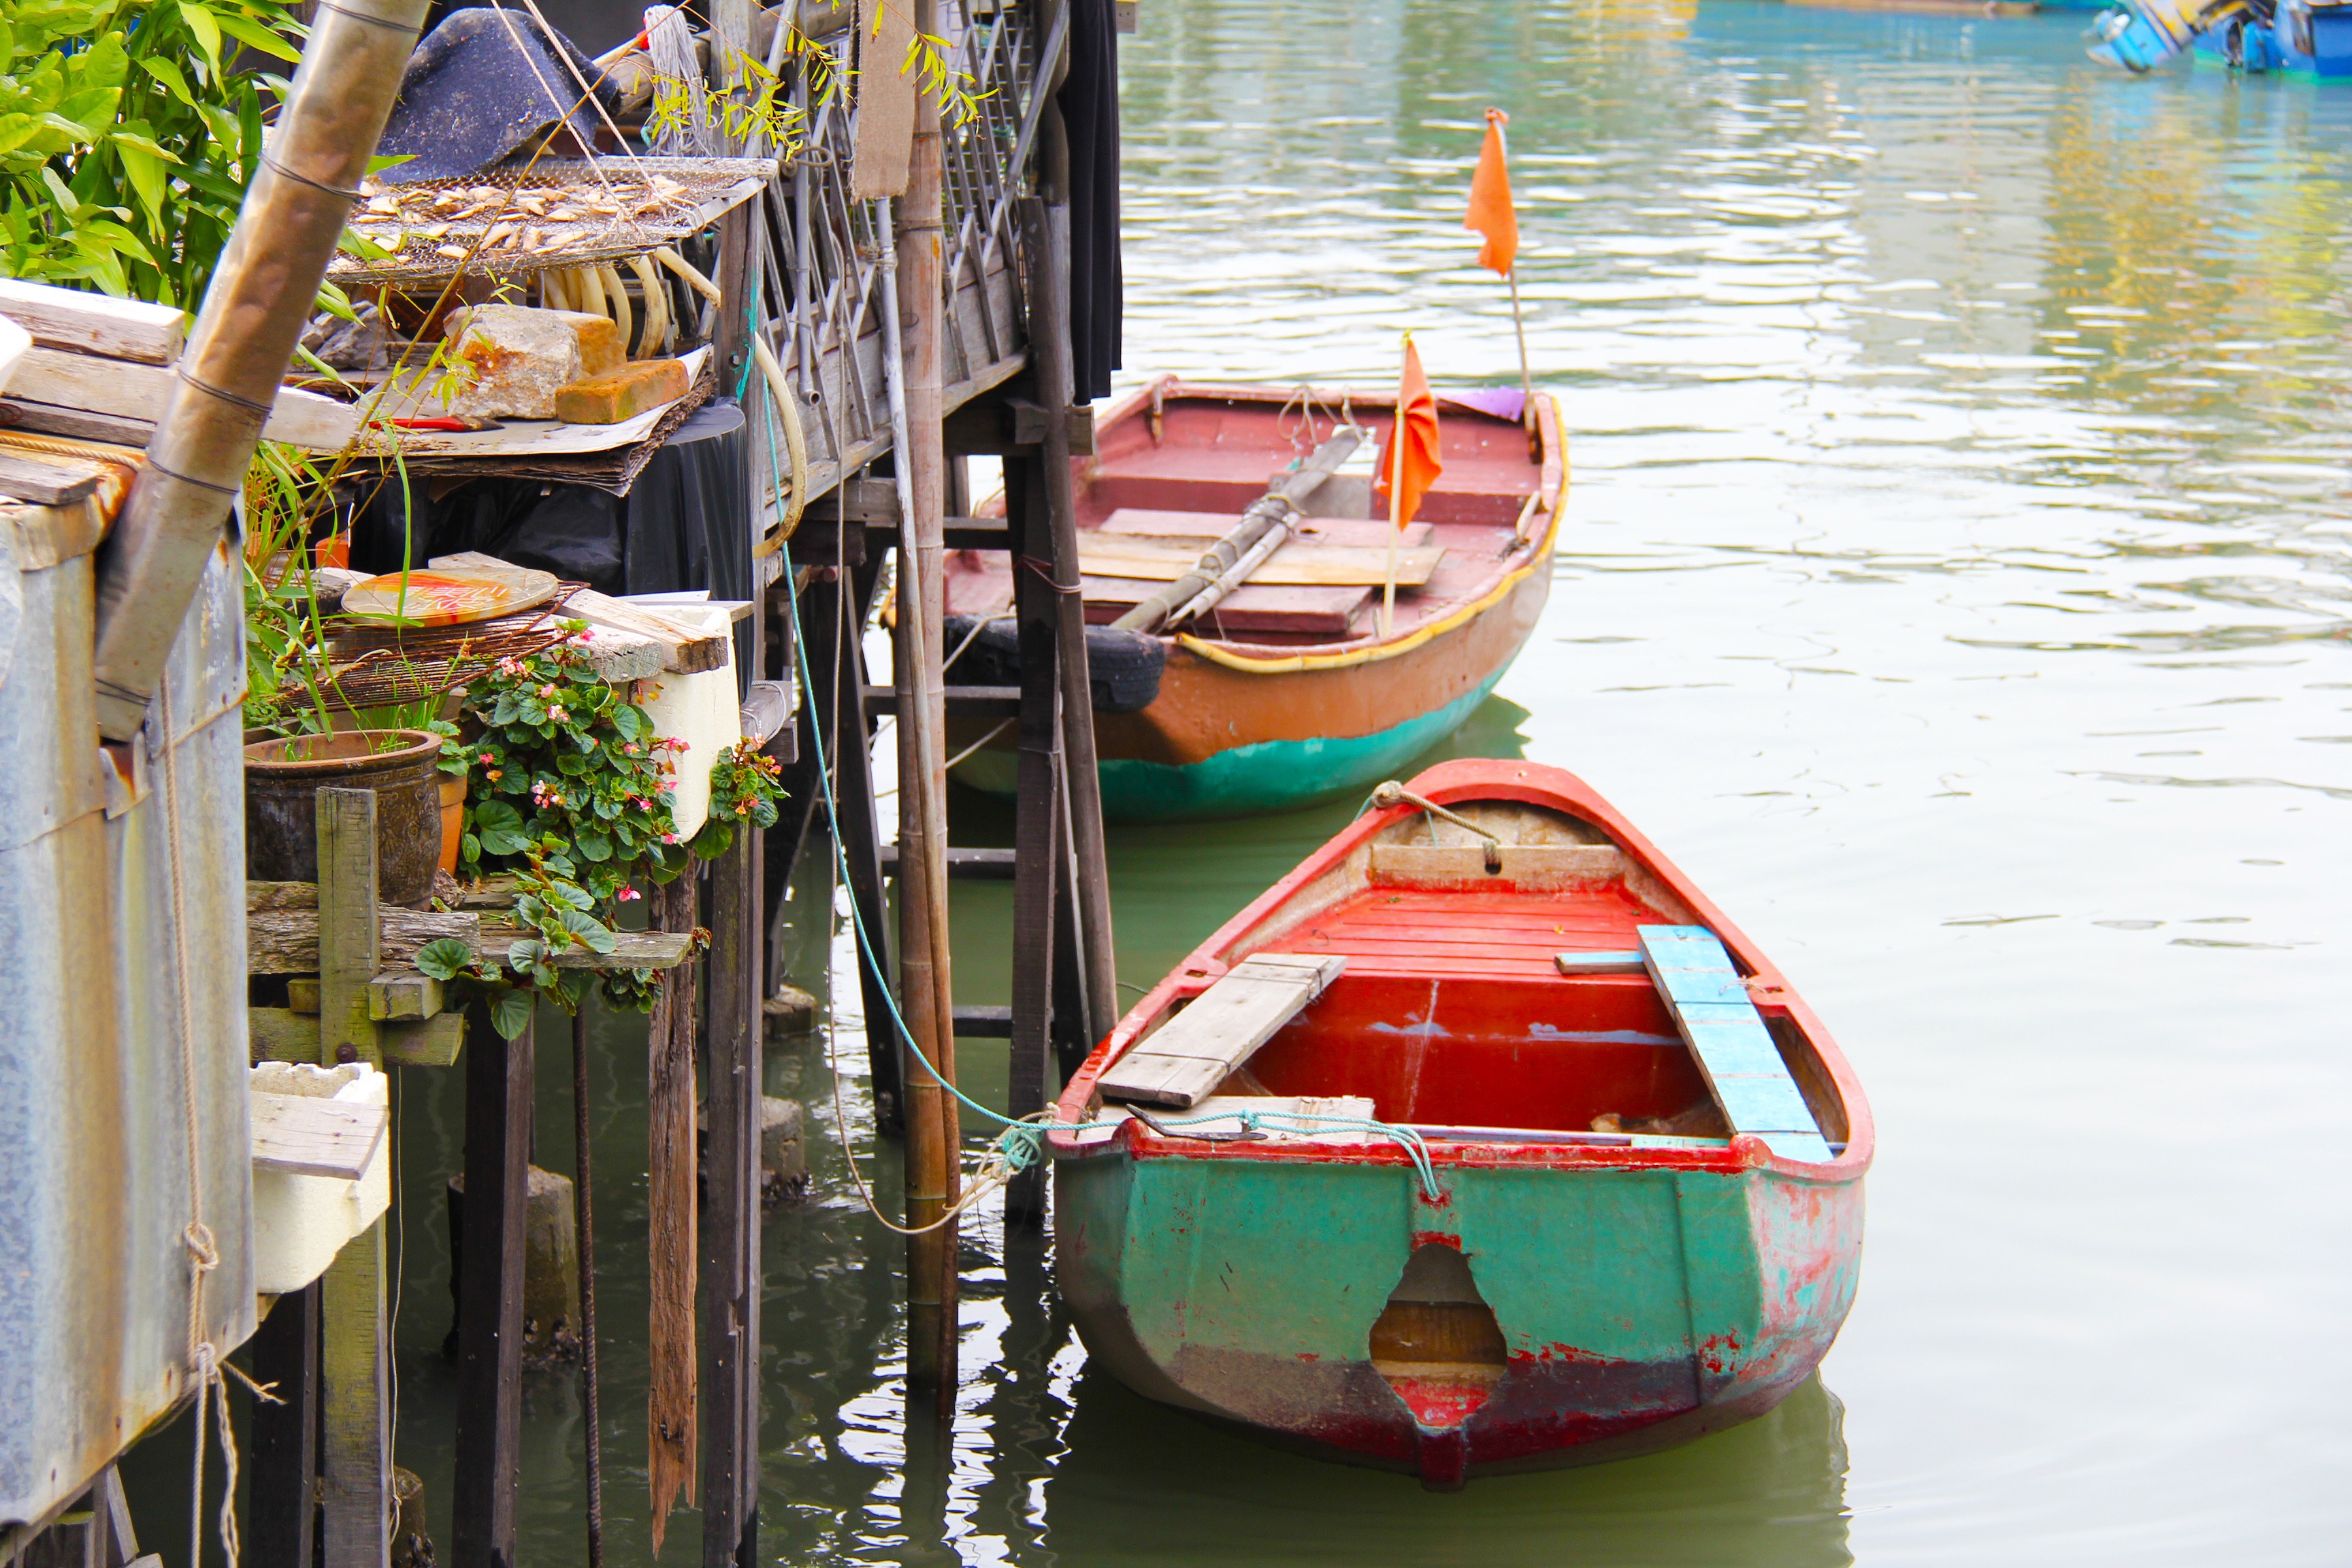
sea, water, outdoor, boat, river, transportation, transport, vessel, vehicle, sailboat, waterway, hong kong, nautical, boating, marine, navigation, tradition, watercraft, fishing village, watercraft rowing, colorful boat